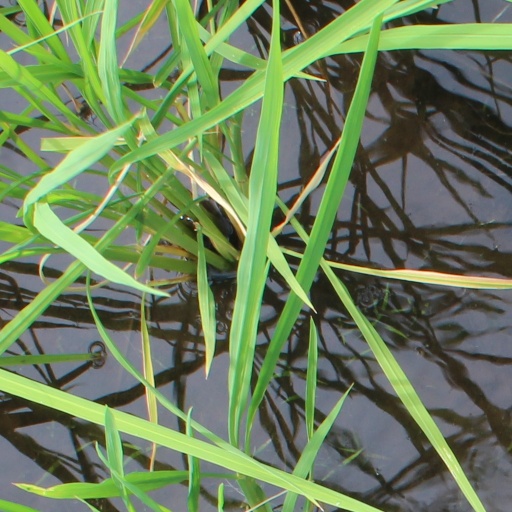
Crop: rice